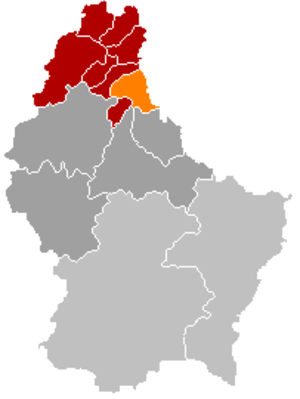
Hosingen
Hosingens placering i Luxembourg
Hosingen er en kommune og et byområde i Luxembourg. Kommunen, som har et areal på 45,28 km², ligger i kantonen Clervaux i distriktet Diekirch. I 2005 havde kommunen 1.628 indbyggere.